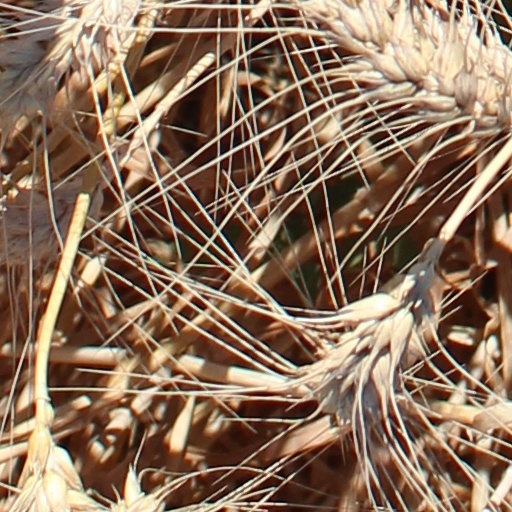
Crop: wheat